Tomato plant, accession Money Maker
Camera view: vertical (180 deg); turntable rotation: 60 degrees
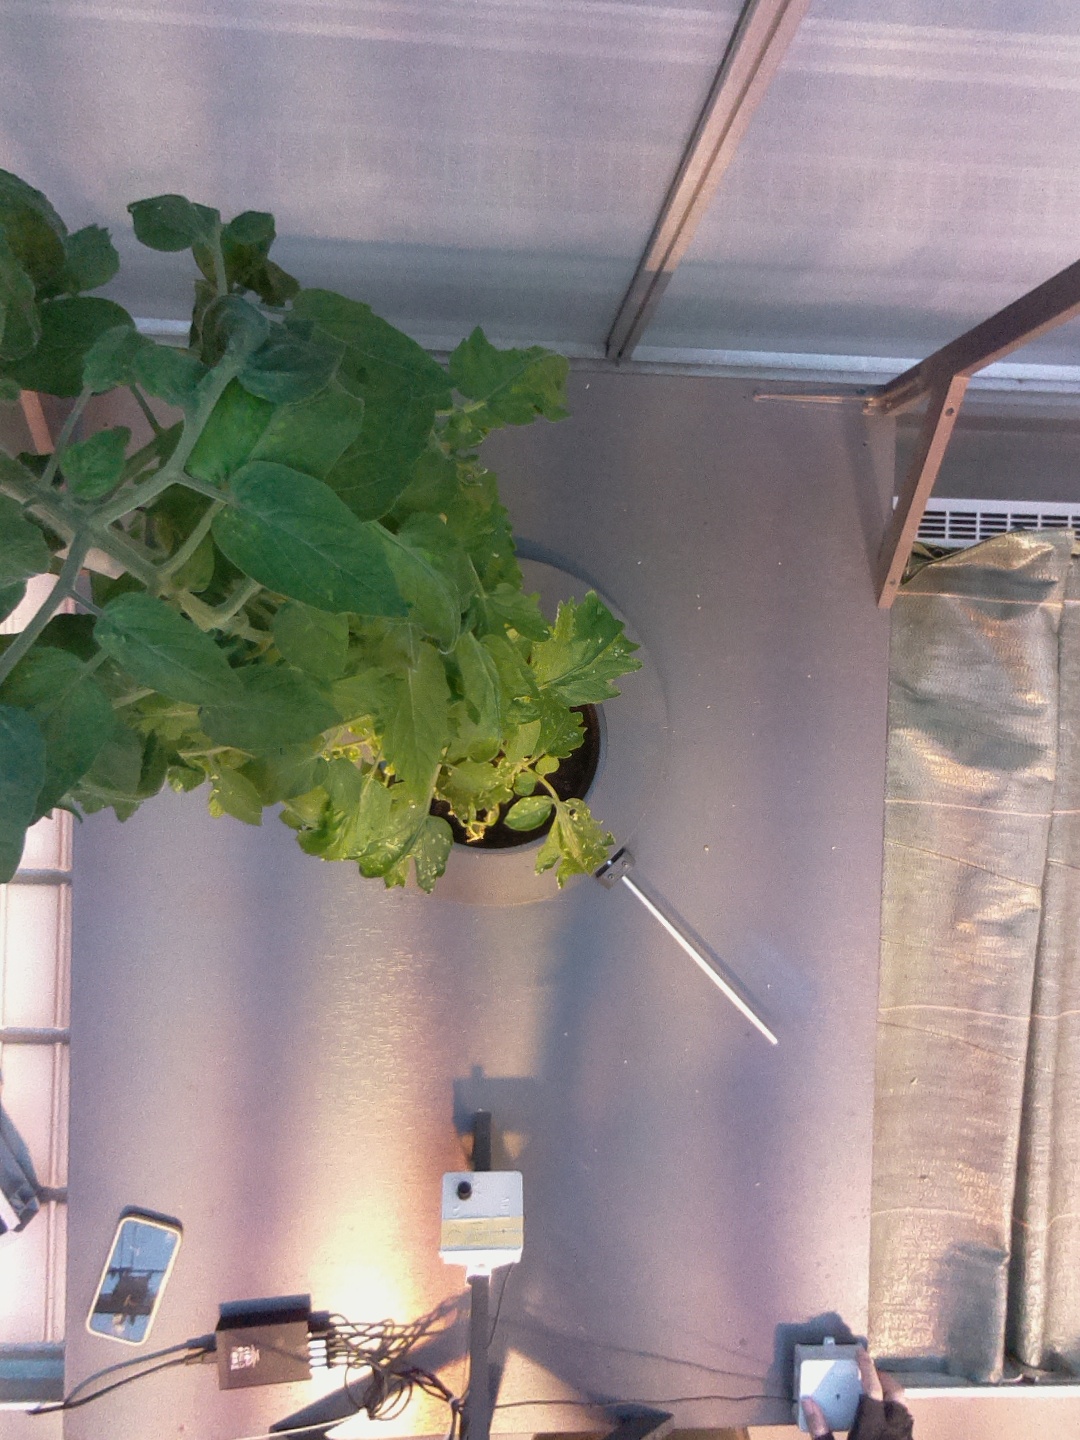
BBCH growth stage 70: Fruits at the main stem or branches visibles